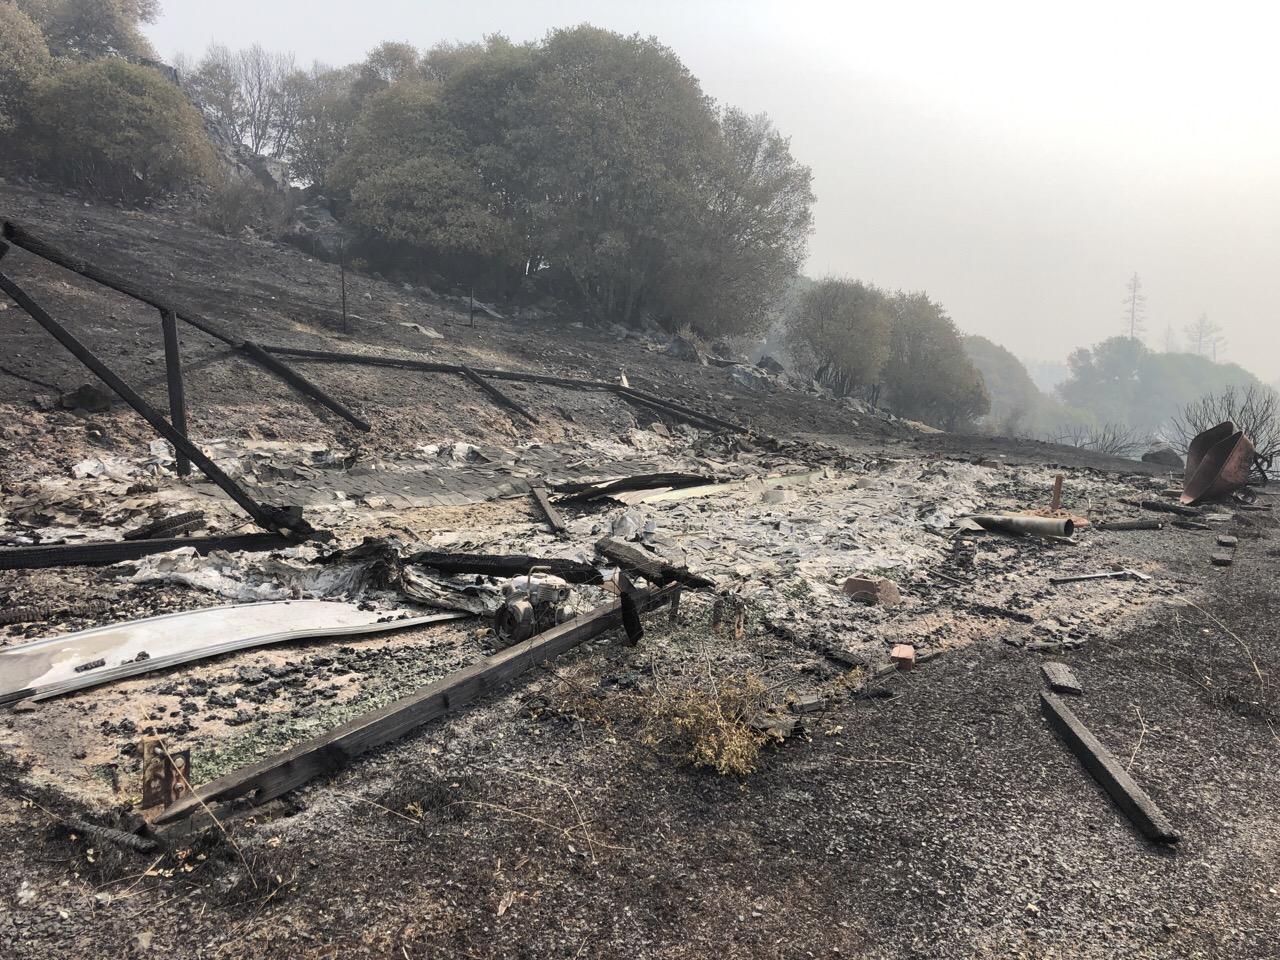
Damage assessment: destroyed